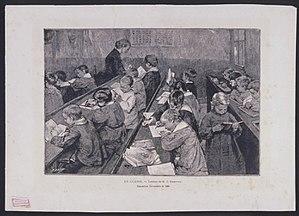
En classe, gravure sur bois de Charles Baude. Gravure de reproduction d'après une peinture de Jean Geoffroy exposée à l'Exposition universelle de 1889.
Le musée national de l’Éducation est un musée français situé à Rouen ; il compte parmi les établissements muséographiques les plus réputés de la « ville aux cent clochers ». C'est un service du réseau Canopé. Il a le label musée de France.
Charles Baude né à Paris le 15 novembre 1853 et mort à Montfort-l'Amaury le 13 novembre 1935 est un graveur français.